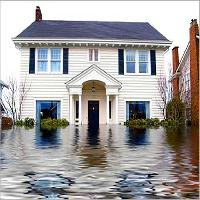
Weather: cloudy or overcast